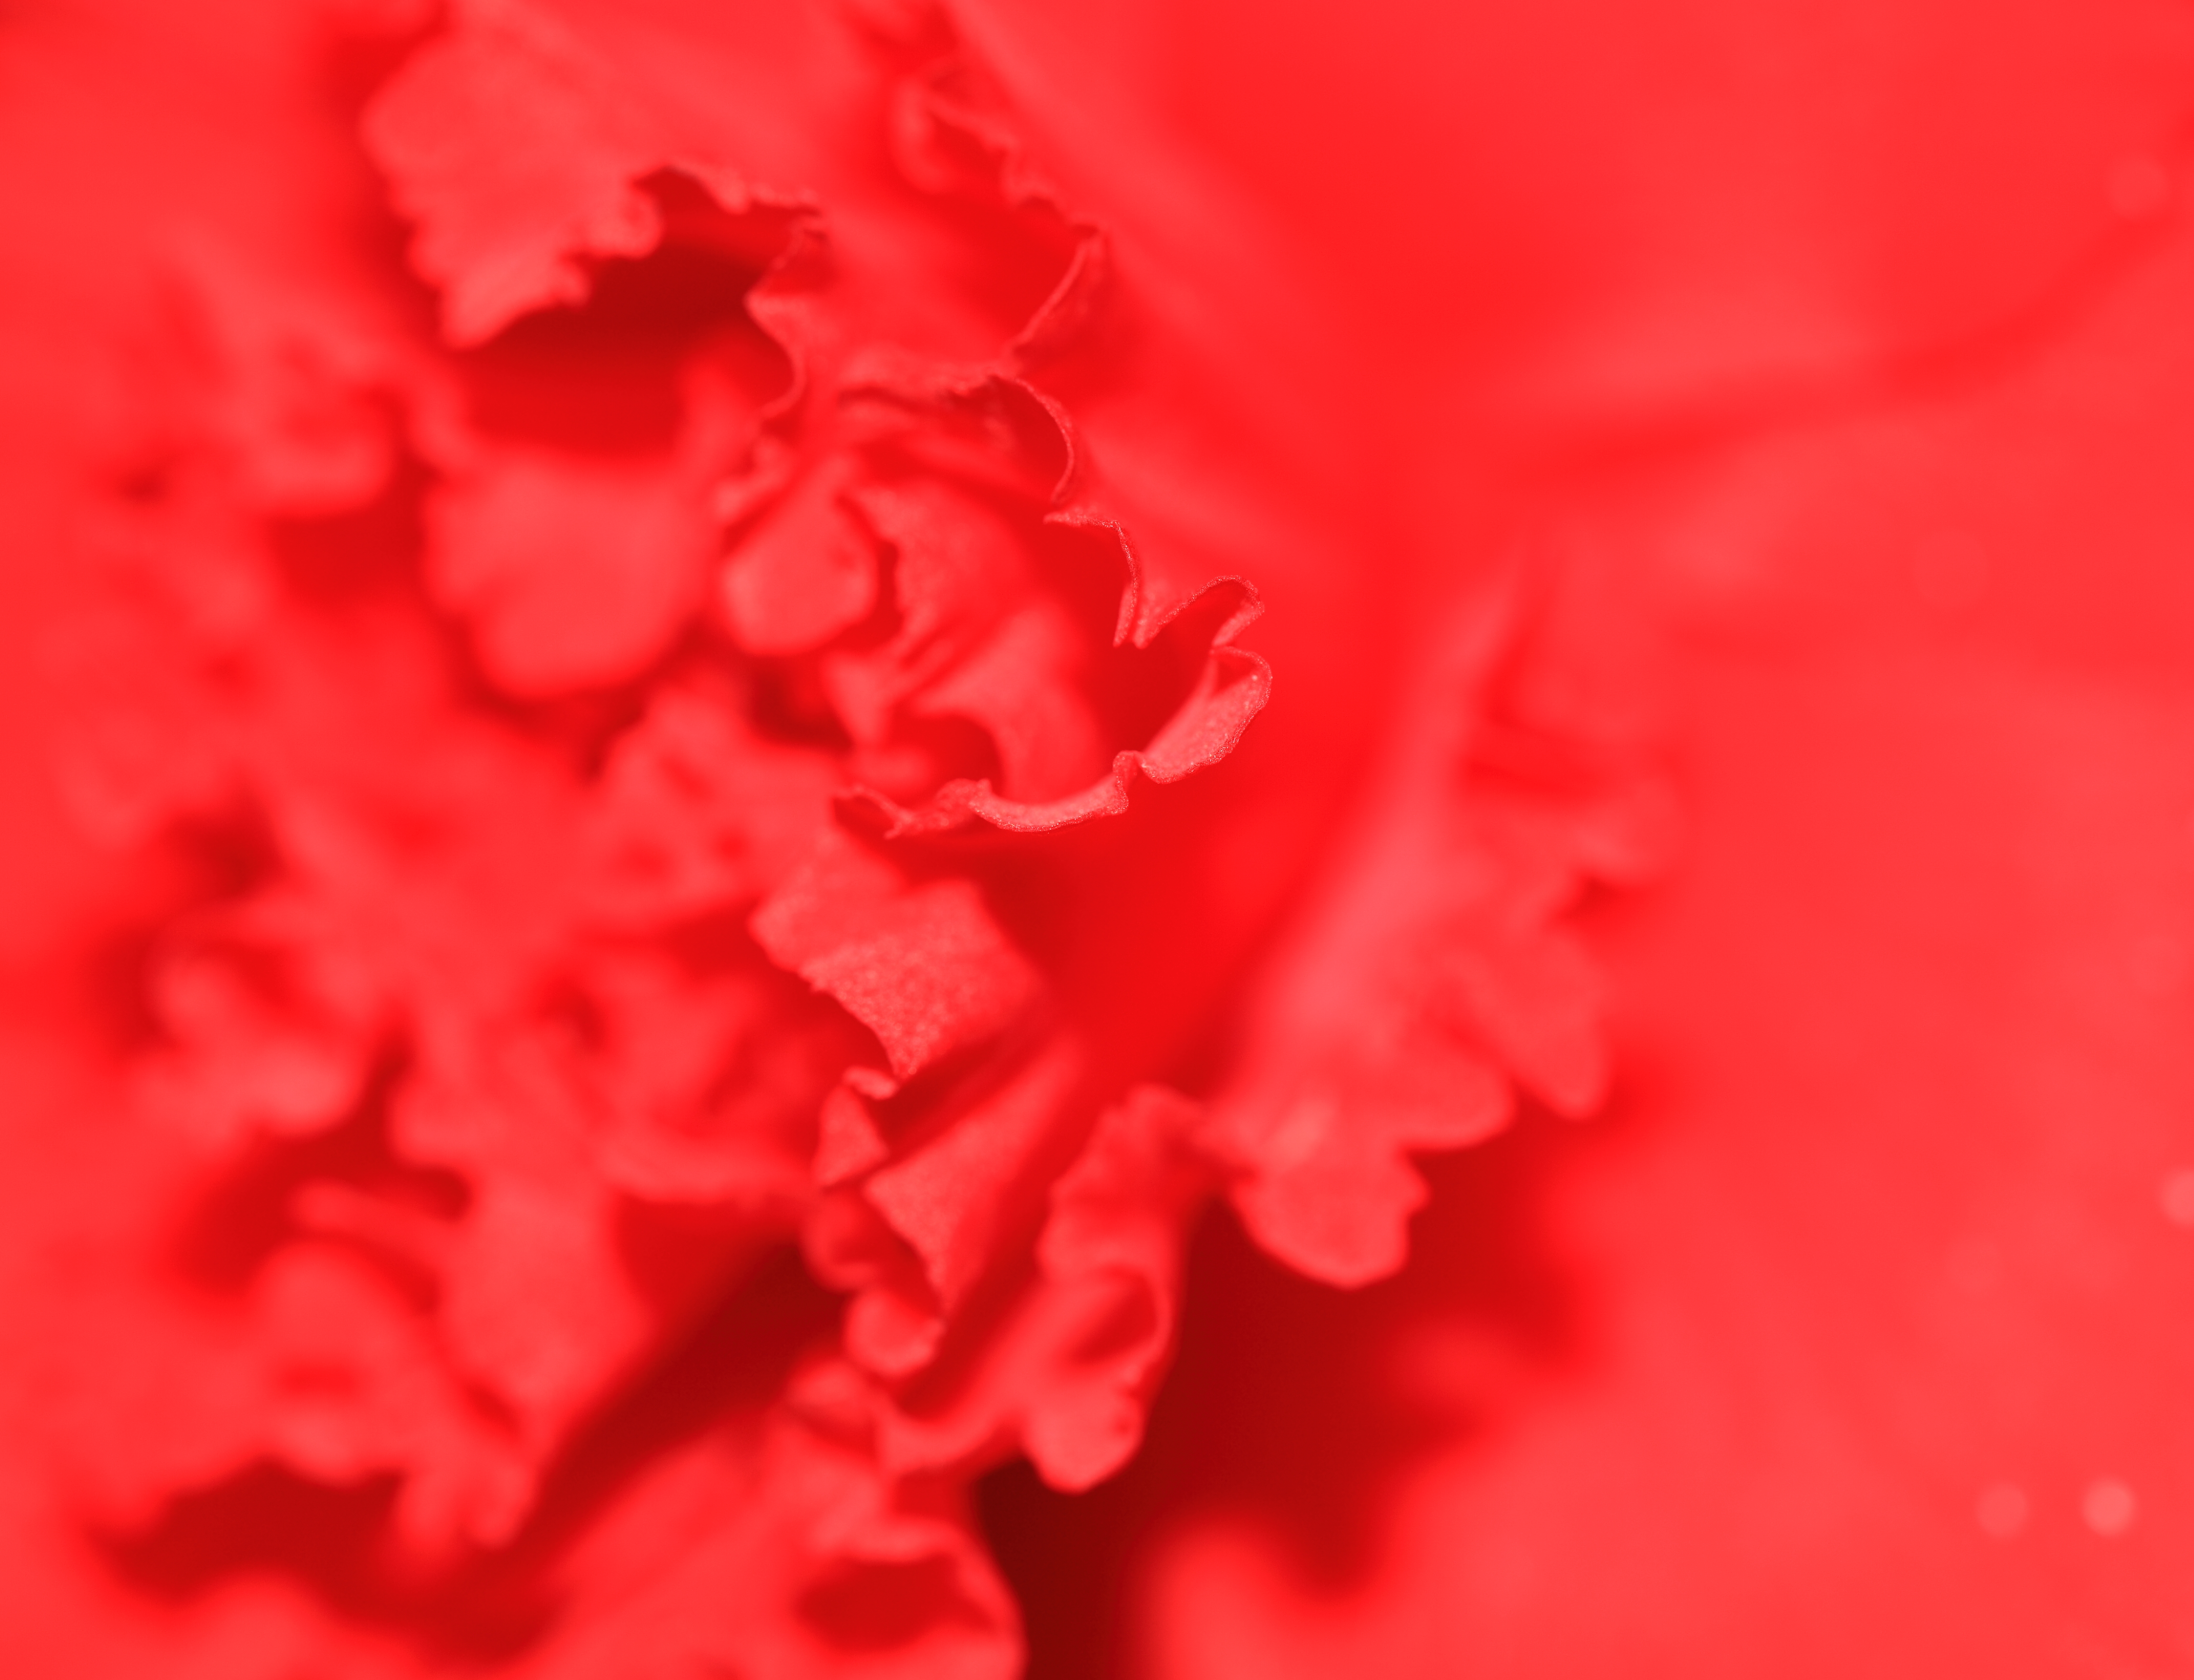
blossom, plant, flower, petal, high, red, pink, carnation, 5d, hires, markii, hi, res, resolution, begonia, dianthus, macro photography, flowering plant, land plant, pink family